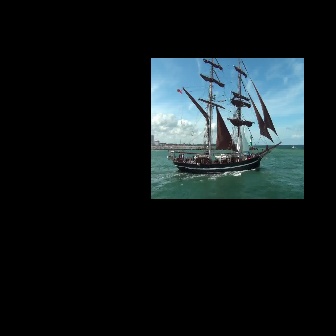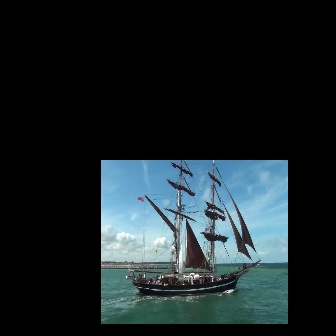
  Please identify the target specified by the bounding box [167,58,282,173] in the first image and locate it in the second image. Return the coordinates in [x_min,y_min,x_max,y_max] format.
Answer: [125,160,261,295]